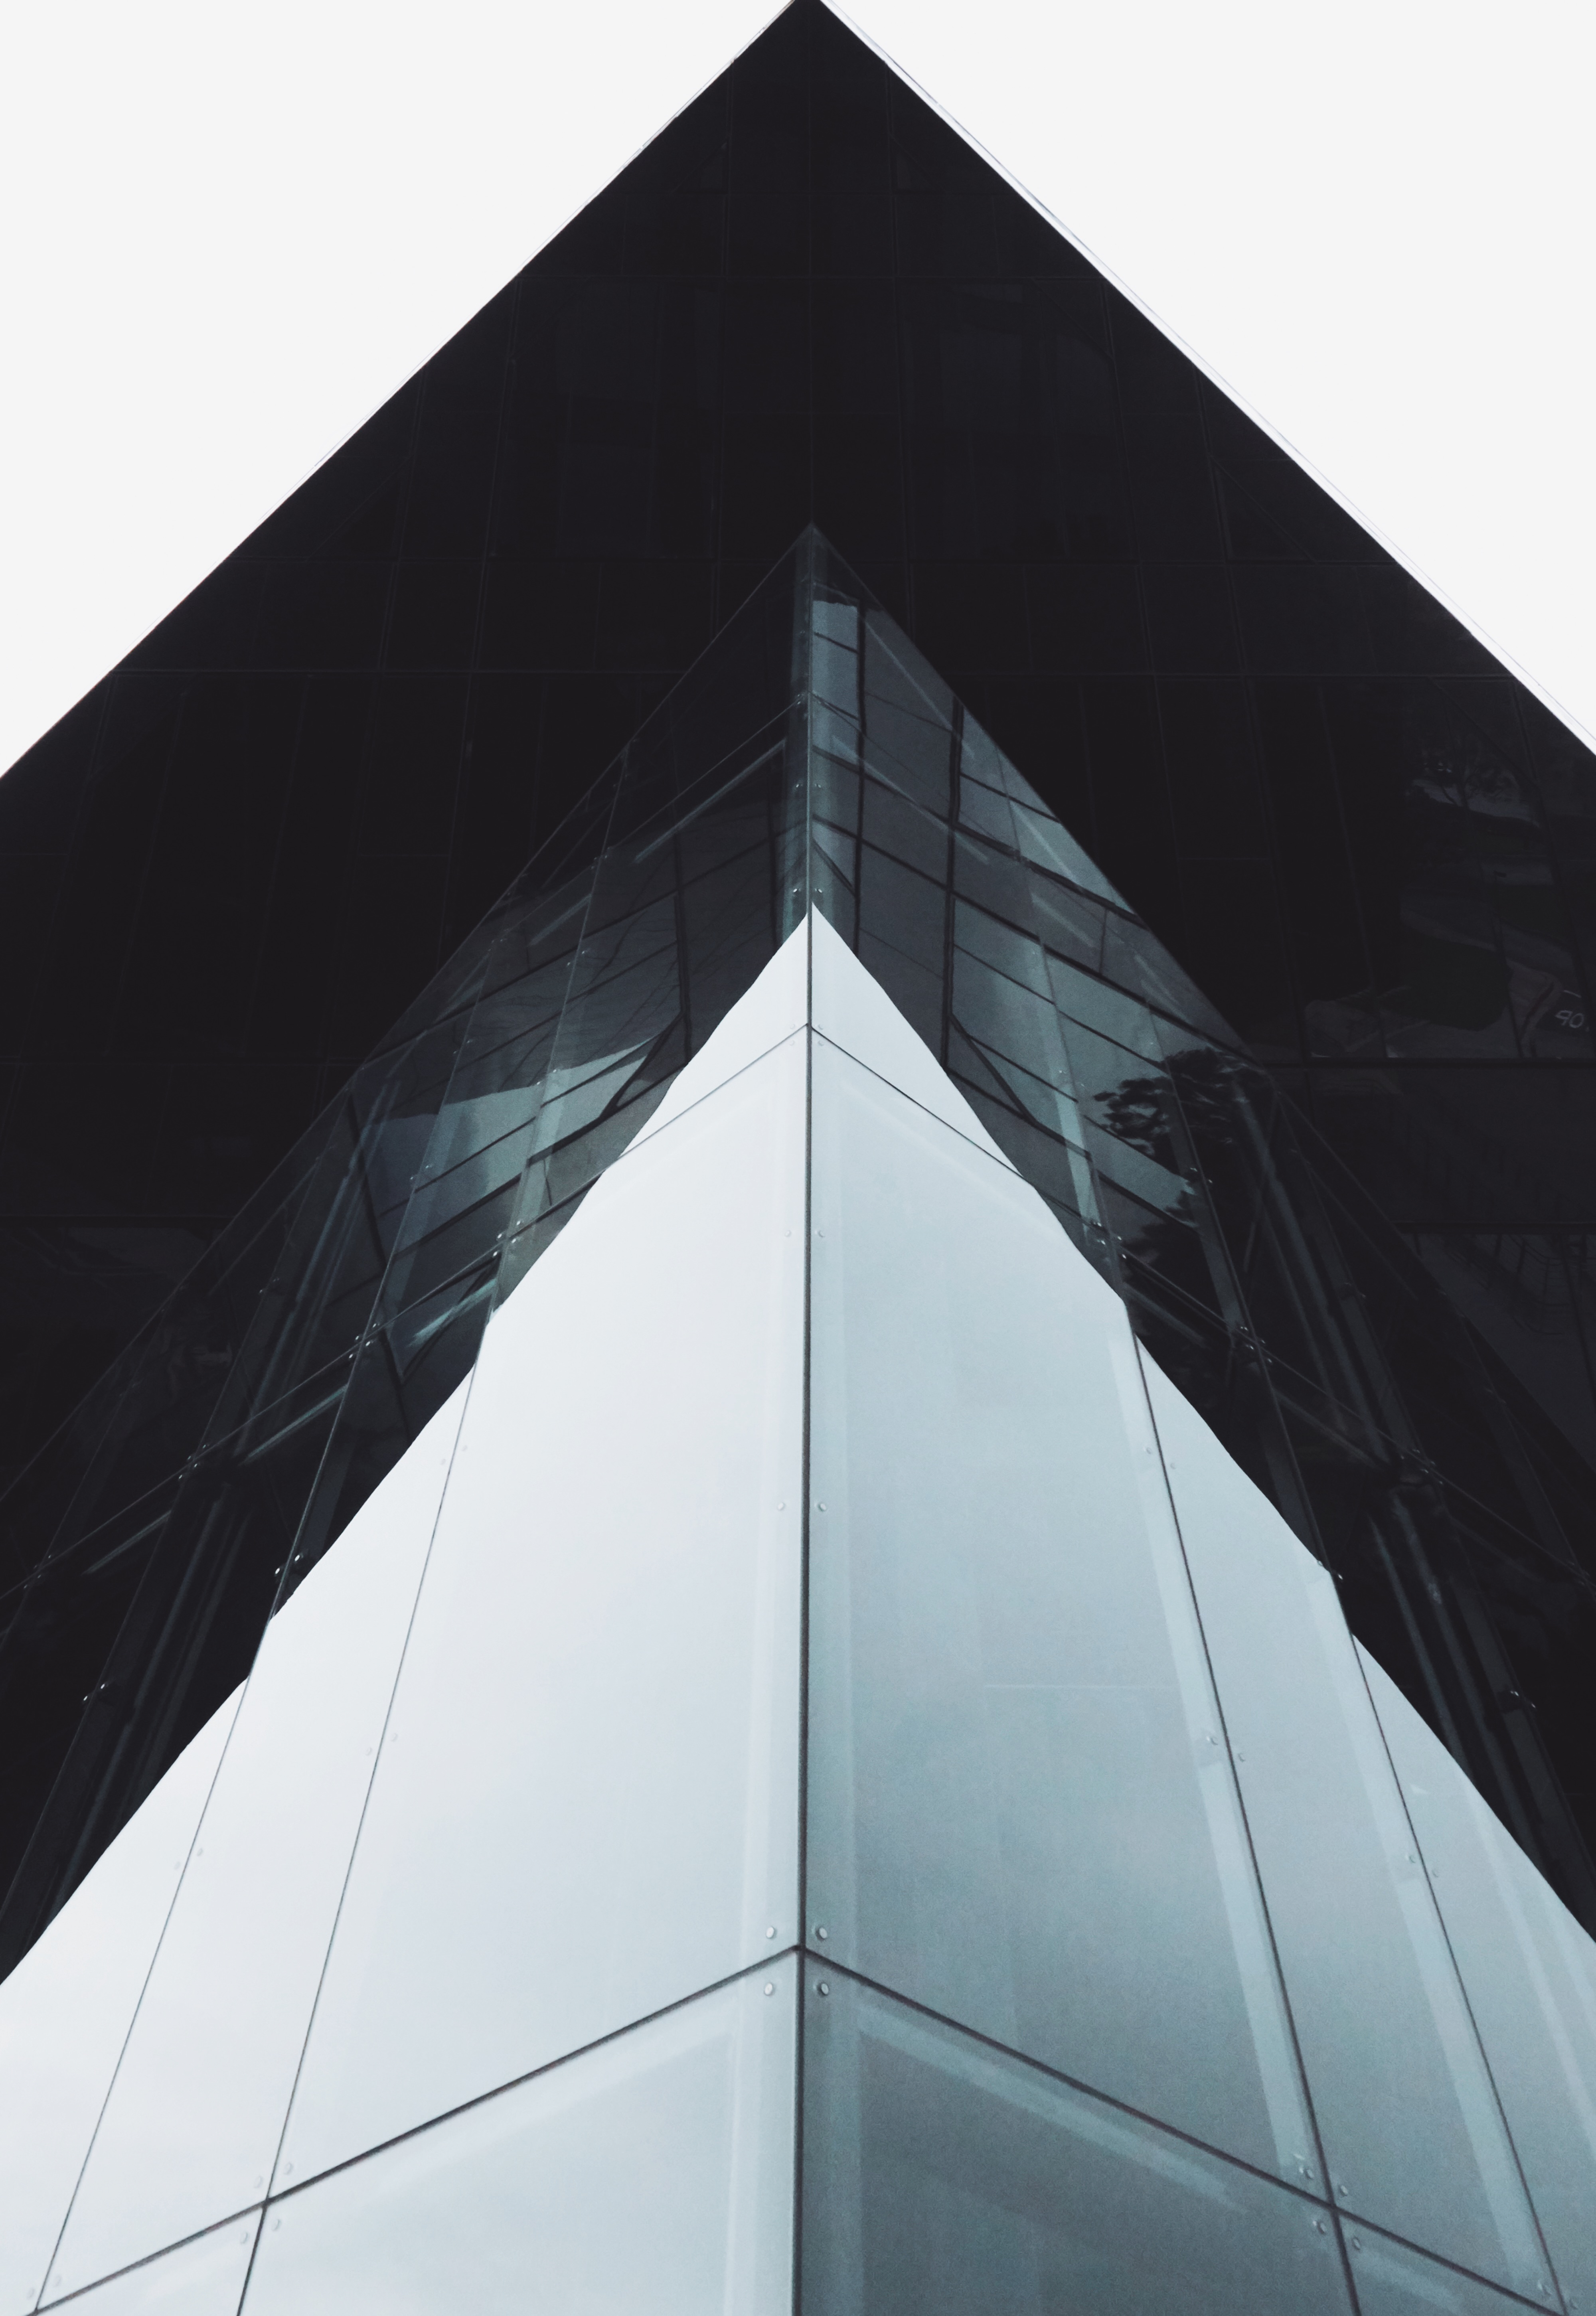
wing, architecture, structure, white, house, window, glass, building, skyscraper, line, reflection, facade, blue, professional, black, monochrome, design, symmetry, shape, daylighting